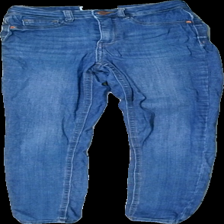
View: front
Type: Jeans
Category: Ladies
Brand: Gina Tricot
Colors: Blue
Material: 100% cotton
Cut: Regular
Size: S
Season: All
Trend: Denim
Damage location: middle center
Price range: <50
Recommended usage: Export
Description: blå jeans med trasig stretch
Comment: trasig stretch